Großer Zapfenstreich

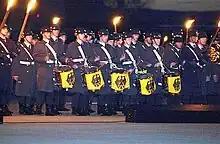
A corps of drums during a Zapfenstreich

In 1813 the Prussian king Friedrich Wilhelm III witnessed the evening ceremony of the Russian army after the battle of Großgörschen near Berlin. He was deeply impressed by the religious parts of the ceremony, especially a choral version of the Lord's Prayer. The king ordered that a similar ritual be incorporated in the Prussian Zapfenstreich. In 1838, a Zapfenstreich in nearly its present form was prepared by Wilhelm Wieprecht, director of music of the music corps of the Prussian Guard Corps, who arranged a great ("monstre") outdoor concert for the king and his guest, Tsar Nicholas I of Russia, in Potsdam. On 12 May over 1,000 musicians performed the Prussian tattoo signals, a newly composed tattoo march, and the evening hymn """" ("I pray to the power of love"), composed by the Russian Royal musician Dmitry Bortniansky with text by Gerhard Tersteegen. After the founding of the German Reich in 1871, the emperor's hymn Heil Dir im Siegerkranz became part of the Zapfenstreich, but only when the emperor was present at the ceremony. Following the German Revolution the new national anthem, the "Deutschlandlied" by Hoffmann von Fallersleben, replaced the old imperial hymn in 1922.